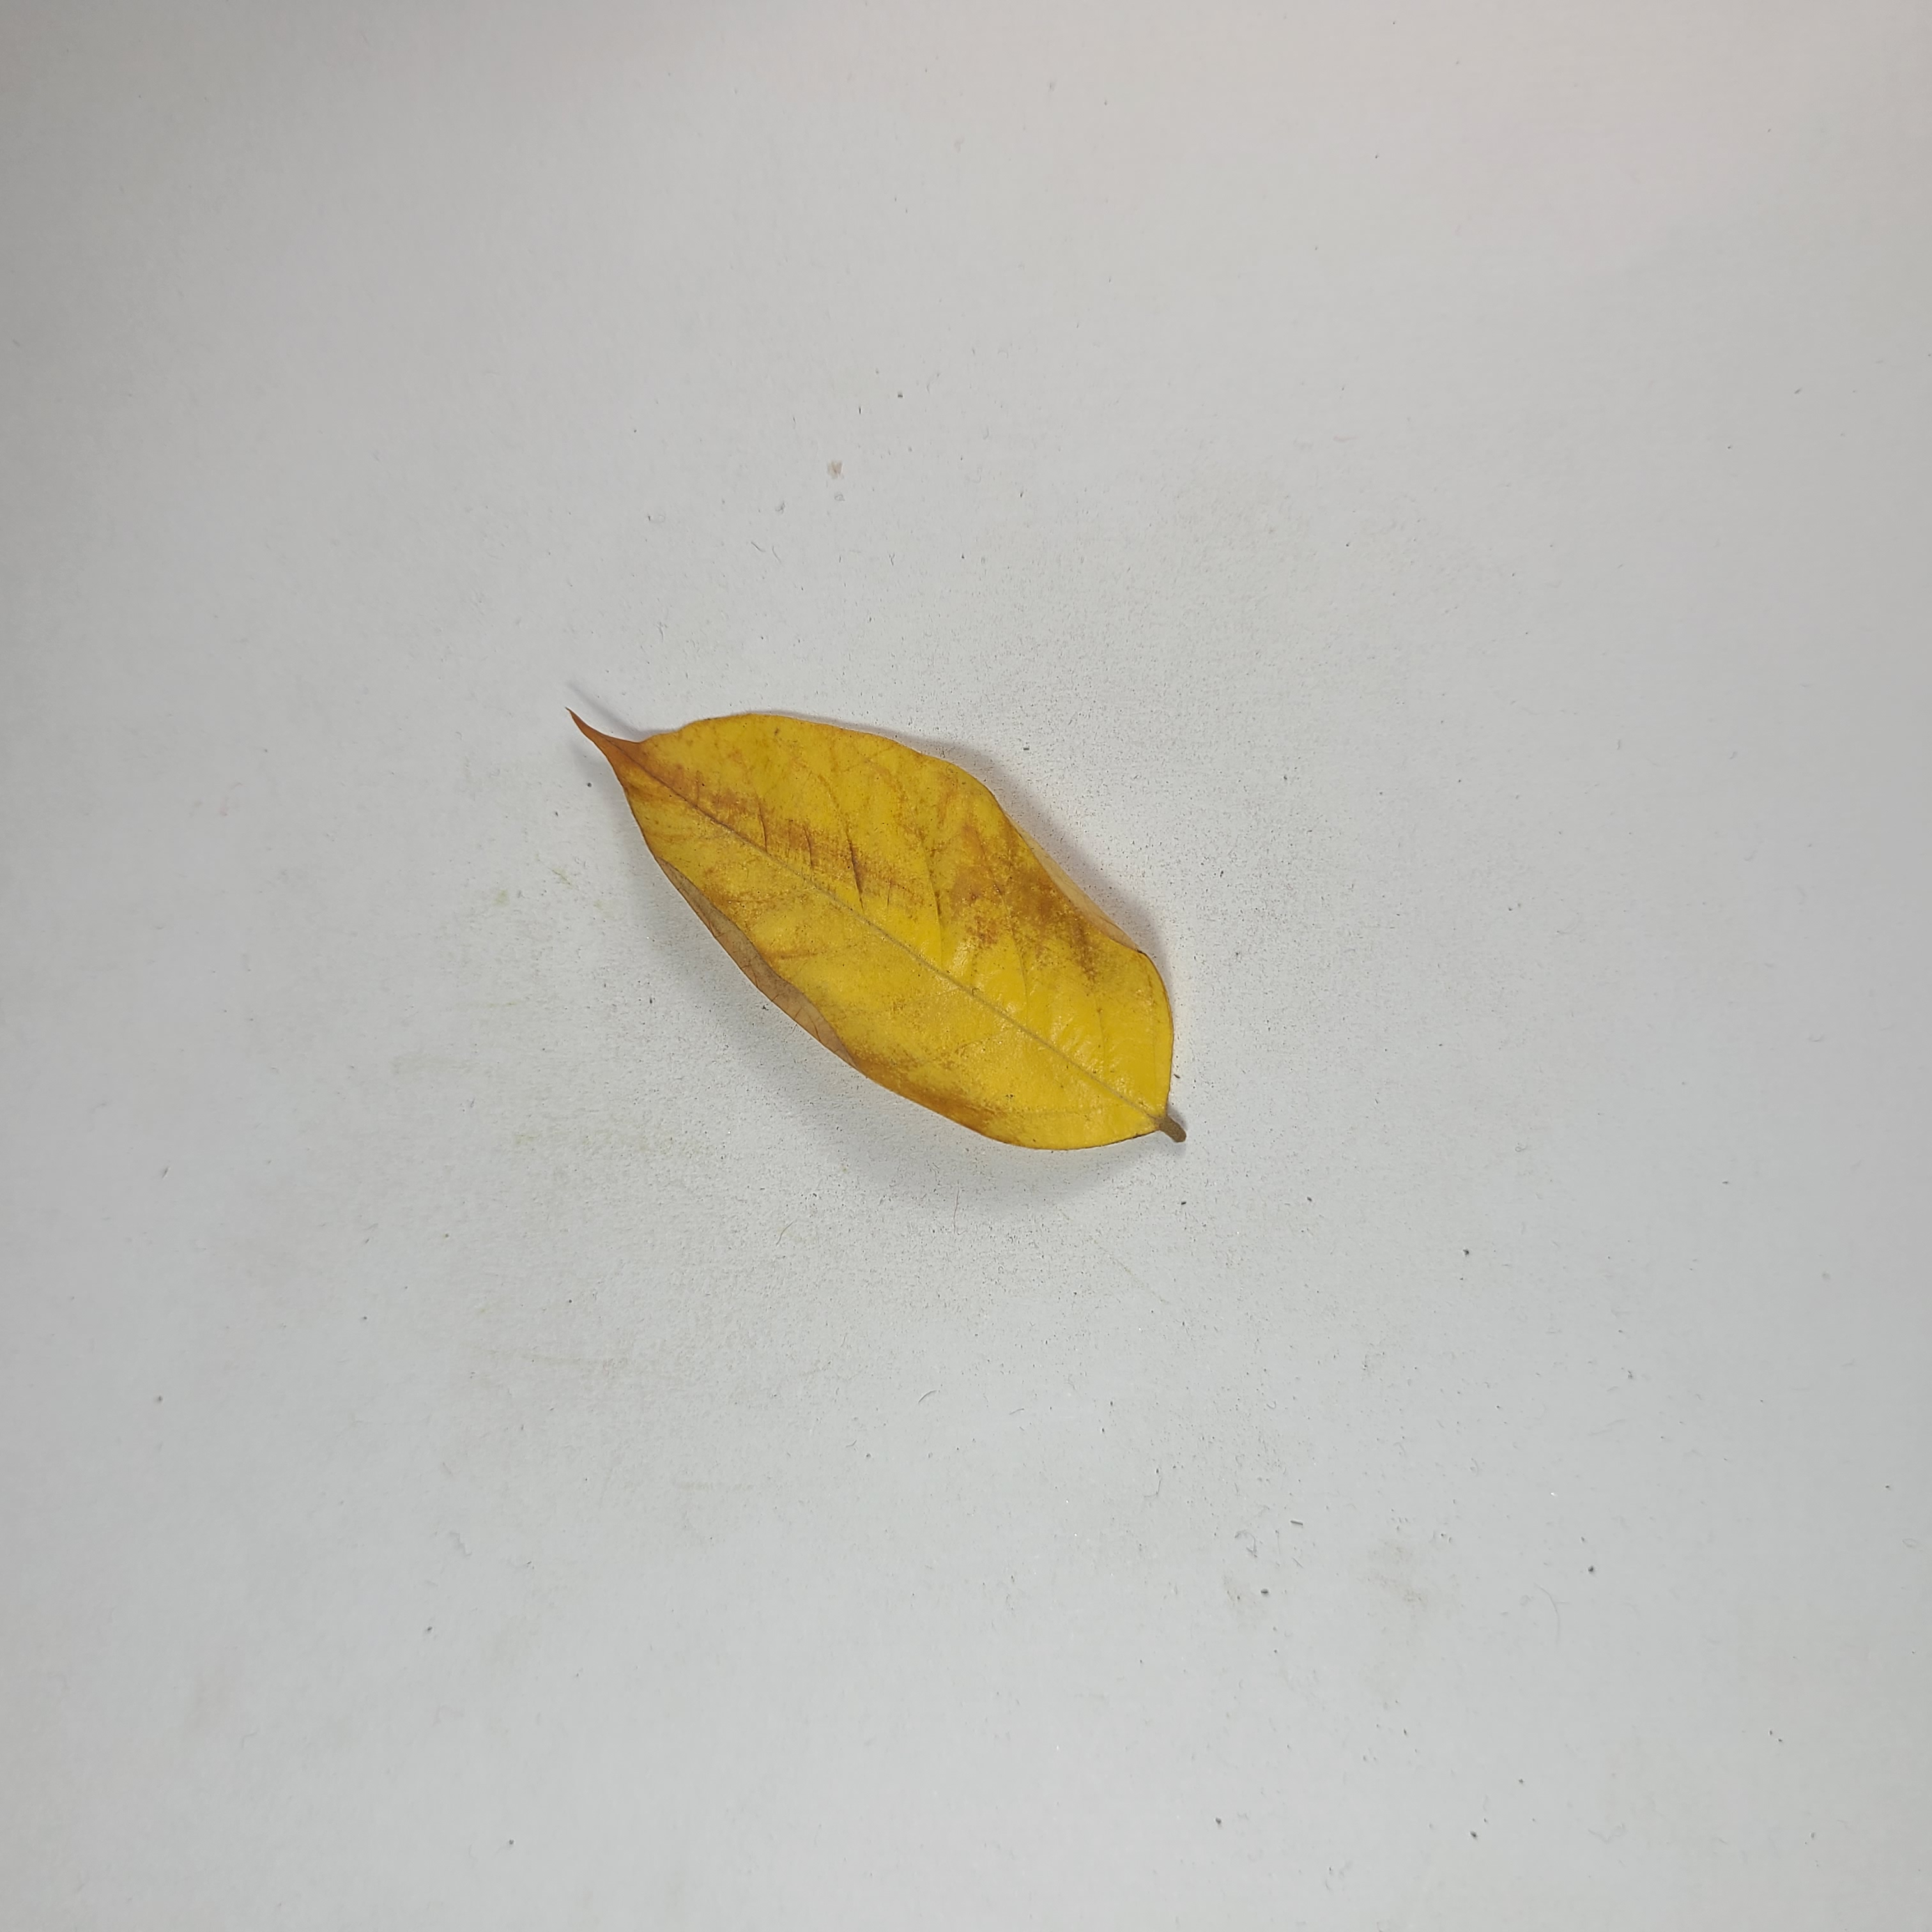
Label: Yellow Leaves